The Rules

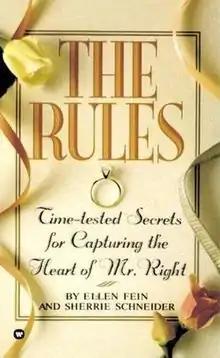
"The Rules" book cover

The Rules: Time-tested Secrets for Capturing the Heart of Mr. Right is a self-help book by Ellen Fein and Sherrie Schneider, originally published in 1995.